Nuclear power

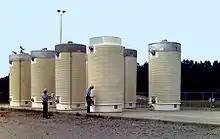
Dry cask storage vessels storing spent nuclear fuel assemblies

The life cycle of nuclear fuel starts with uranium mining. The uranium ore is then converted into a compact ore concentrate form, known as yellowcake (UO), to facilitate transport. Fission reactors generally need uranium-235, a fissile isotope of uranium. The concentration of uranium-235 in natural uranium is low (about 0.7%). Some reactors can use this natural uranium as fuel, depending on their neutron economy. These reactors generally have graphite or heavy water moderators. For light water reactors, the most common type of reactor, this concentration is too low, and it must be increased by a process called uranium enrichment. In civilian light water reactors, uranium is typically enriched to 3.55% uranium-235. The uranium is then generally converted into uranium oxide (UO), a ceramic, that is then compressively sintered into fuel pellets, a stack of which forms fuel rods of the proper composition and geometry for the particular reactor.